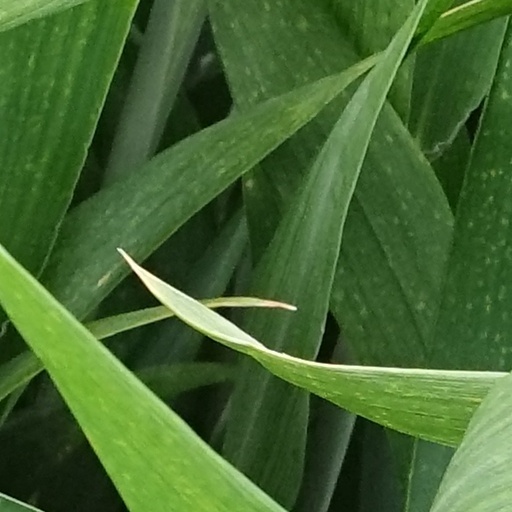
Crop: wheat